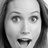
Emotion: surprise